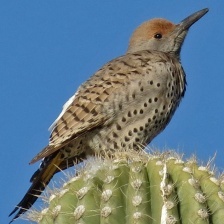
Species: GILDED FLICKER
Scientific name: COLAPTES AURATUS